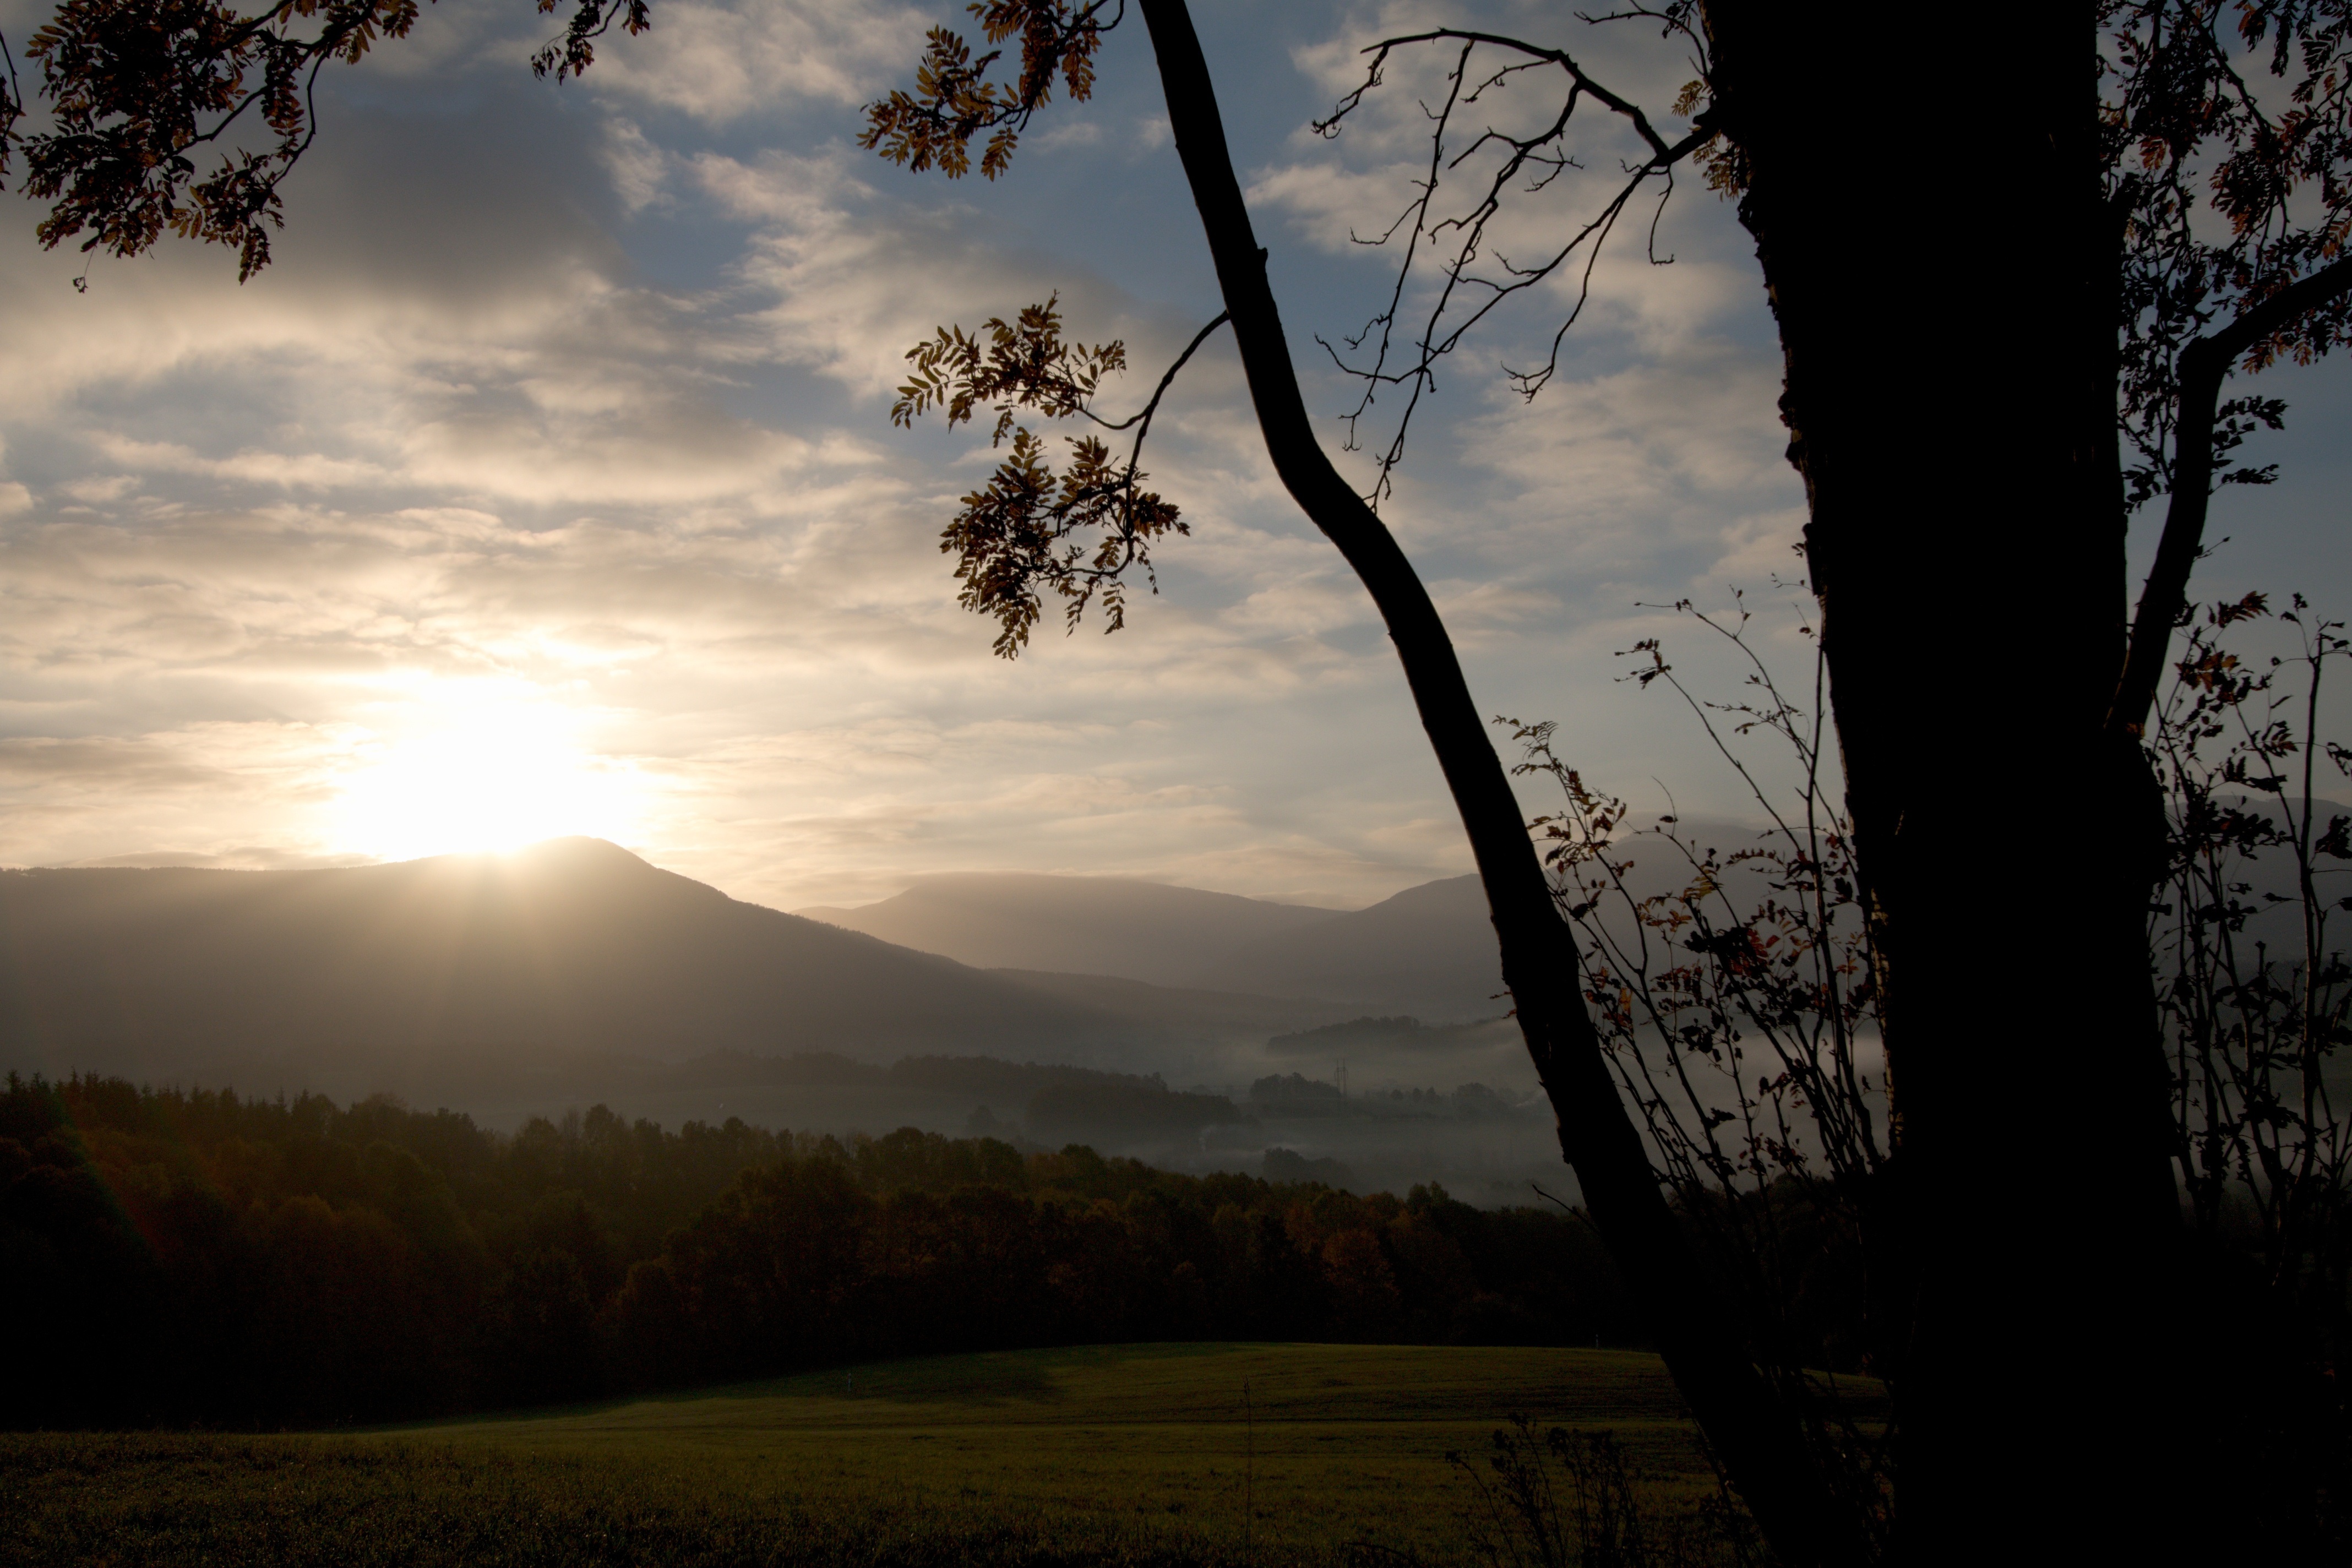
tree, nature, forest, branch, light, cloud, plant, sky, sun, sunrise, sunset, mist, sunlight, morning, dawn, atmosphere, dusk, evening, autumn, darkness, atmospheric phenomenon, woody plant